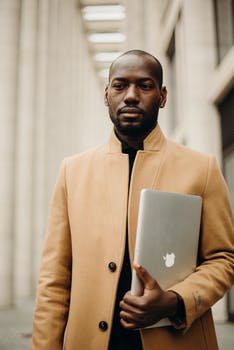
Label: No Watermark